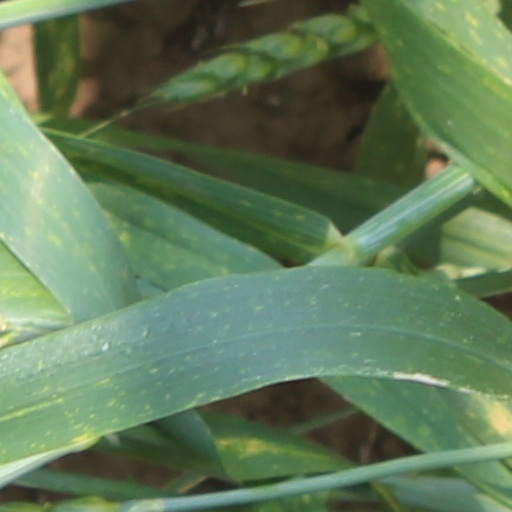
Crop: wheat